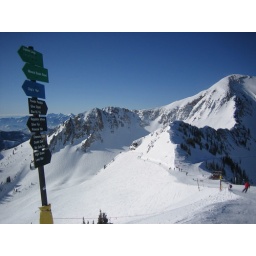
The downside of a big open bowl ... the cat track road to get around the top :(